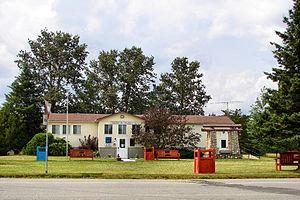
La Motte est une municipalité de la province de Québec, dans la municipalité régionale de comté d'Abitibi de la région administrative d'Abitibi-Témiscamingue.